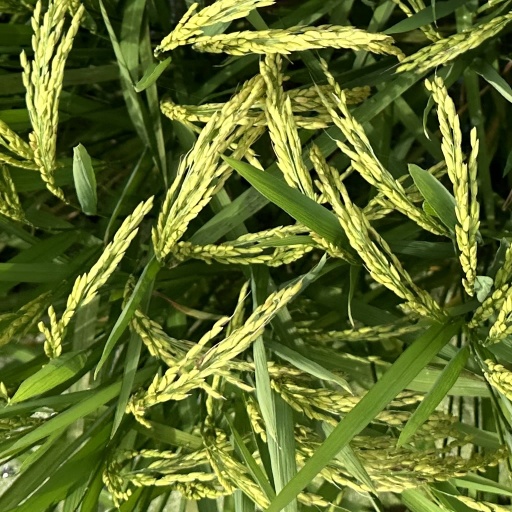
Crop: rice